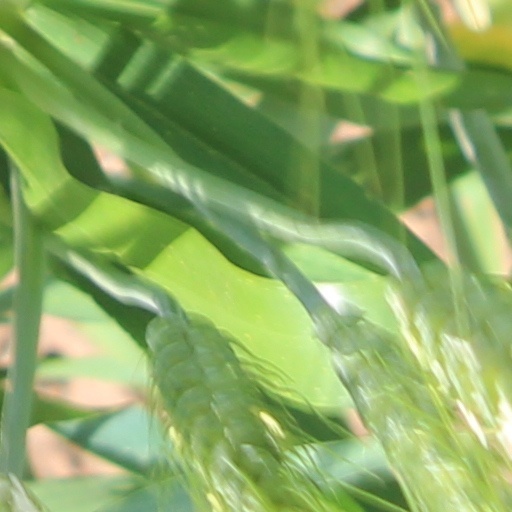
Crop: wheat